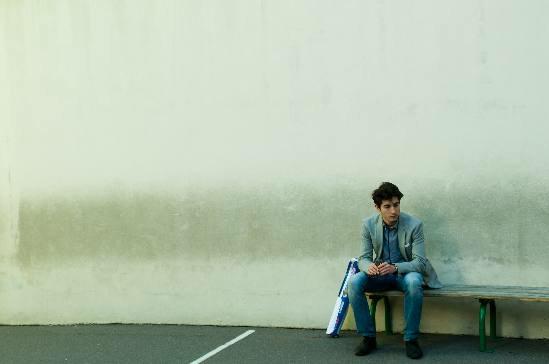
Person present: Yes